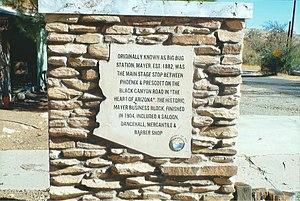
Mayer est une census-designated place située dans le comté de Yavapai dans l'État de l'Arizona aux États-Unis. À proximité se trouve le projet architectural Arcosanti réalisé par Paolo Soleri.